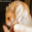
Label: hamster